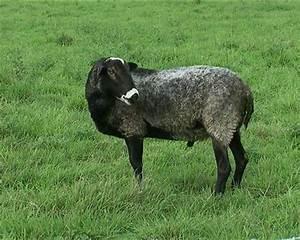
sheep